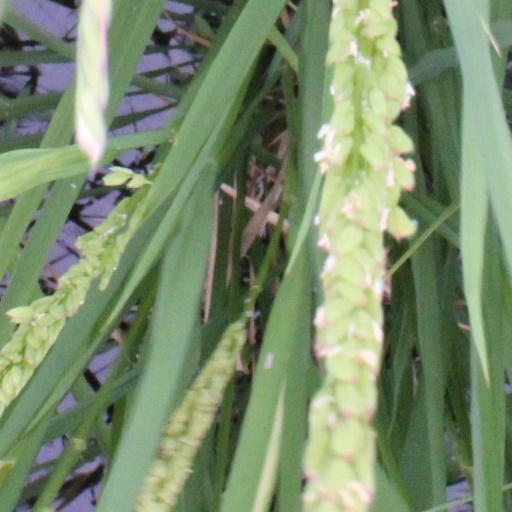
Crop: rice